Jennifer Zeng

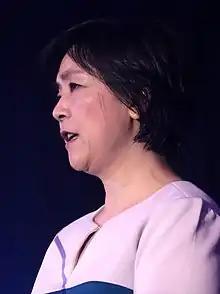
Zeng in 2021

Jennifer Zeng (born October 19, 1966) is a Chinese-born author, best known for her practice of Falun Gong, the subsequent government suppression of the movement, and the book she wrote about her experience regarding Falun Gong: "Witnessing History: One Chinese Woman's Fight for Freedom and Falun Gong". Zeng is a TV host for New Tang Dynasty Television and a contributor to "The Epoch Times".